Batavia, Dutch East Indies

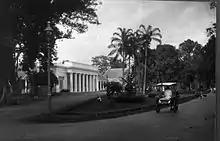
Volksraad parliament building

The Cultivation System ("cultuurstelsel") was a mid-19th-century Dutch government policy which required a portion of agricultural production to be export crops. Indonesian historians refer to it as "tanam paksa" (enforced planting).